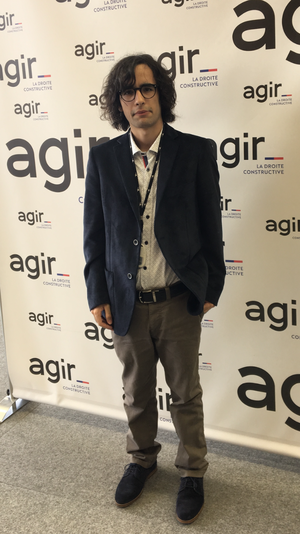
Timothé Nadim au congrès fondateur du parti politique Agir la droite constructive, à Montévrain le 16 septembre 2018.